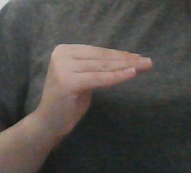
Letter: haa